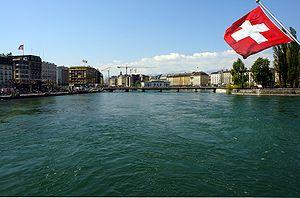
Le Rhône à Genève.